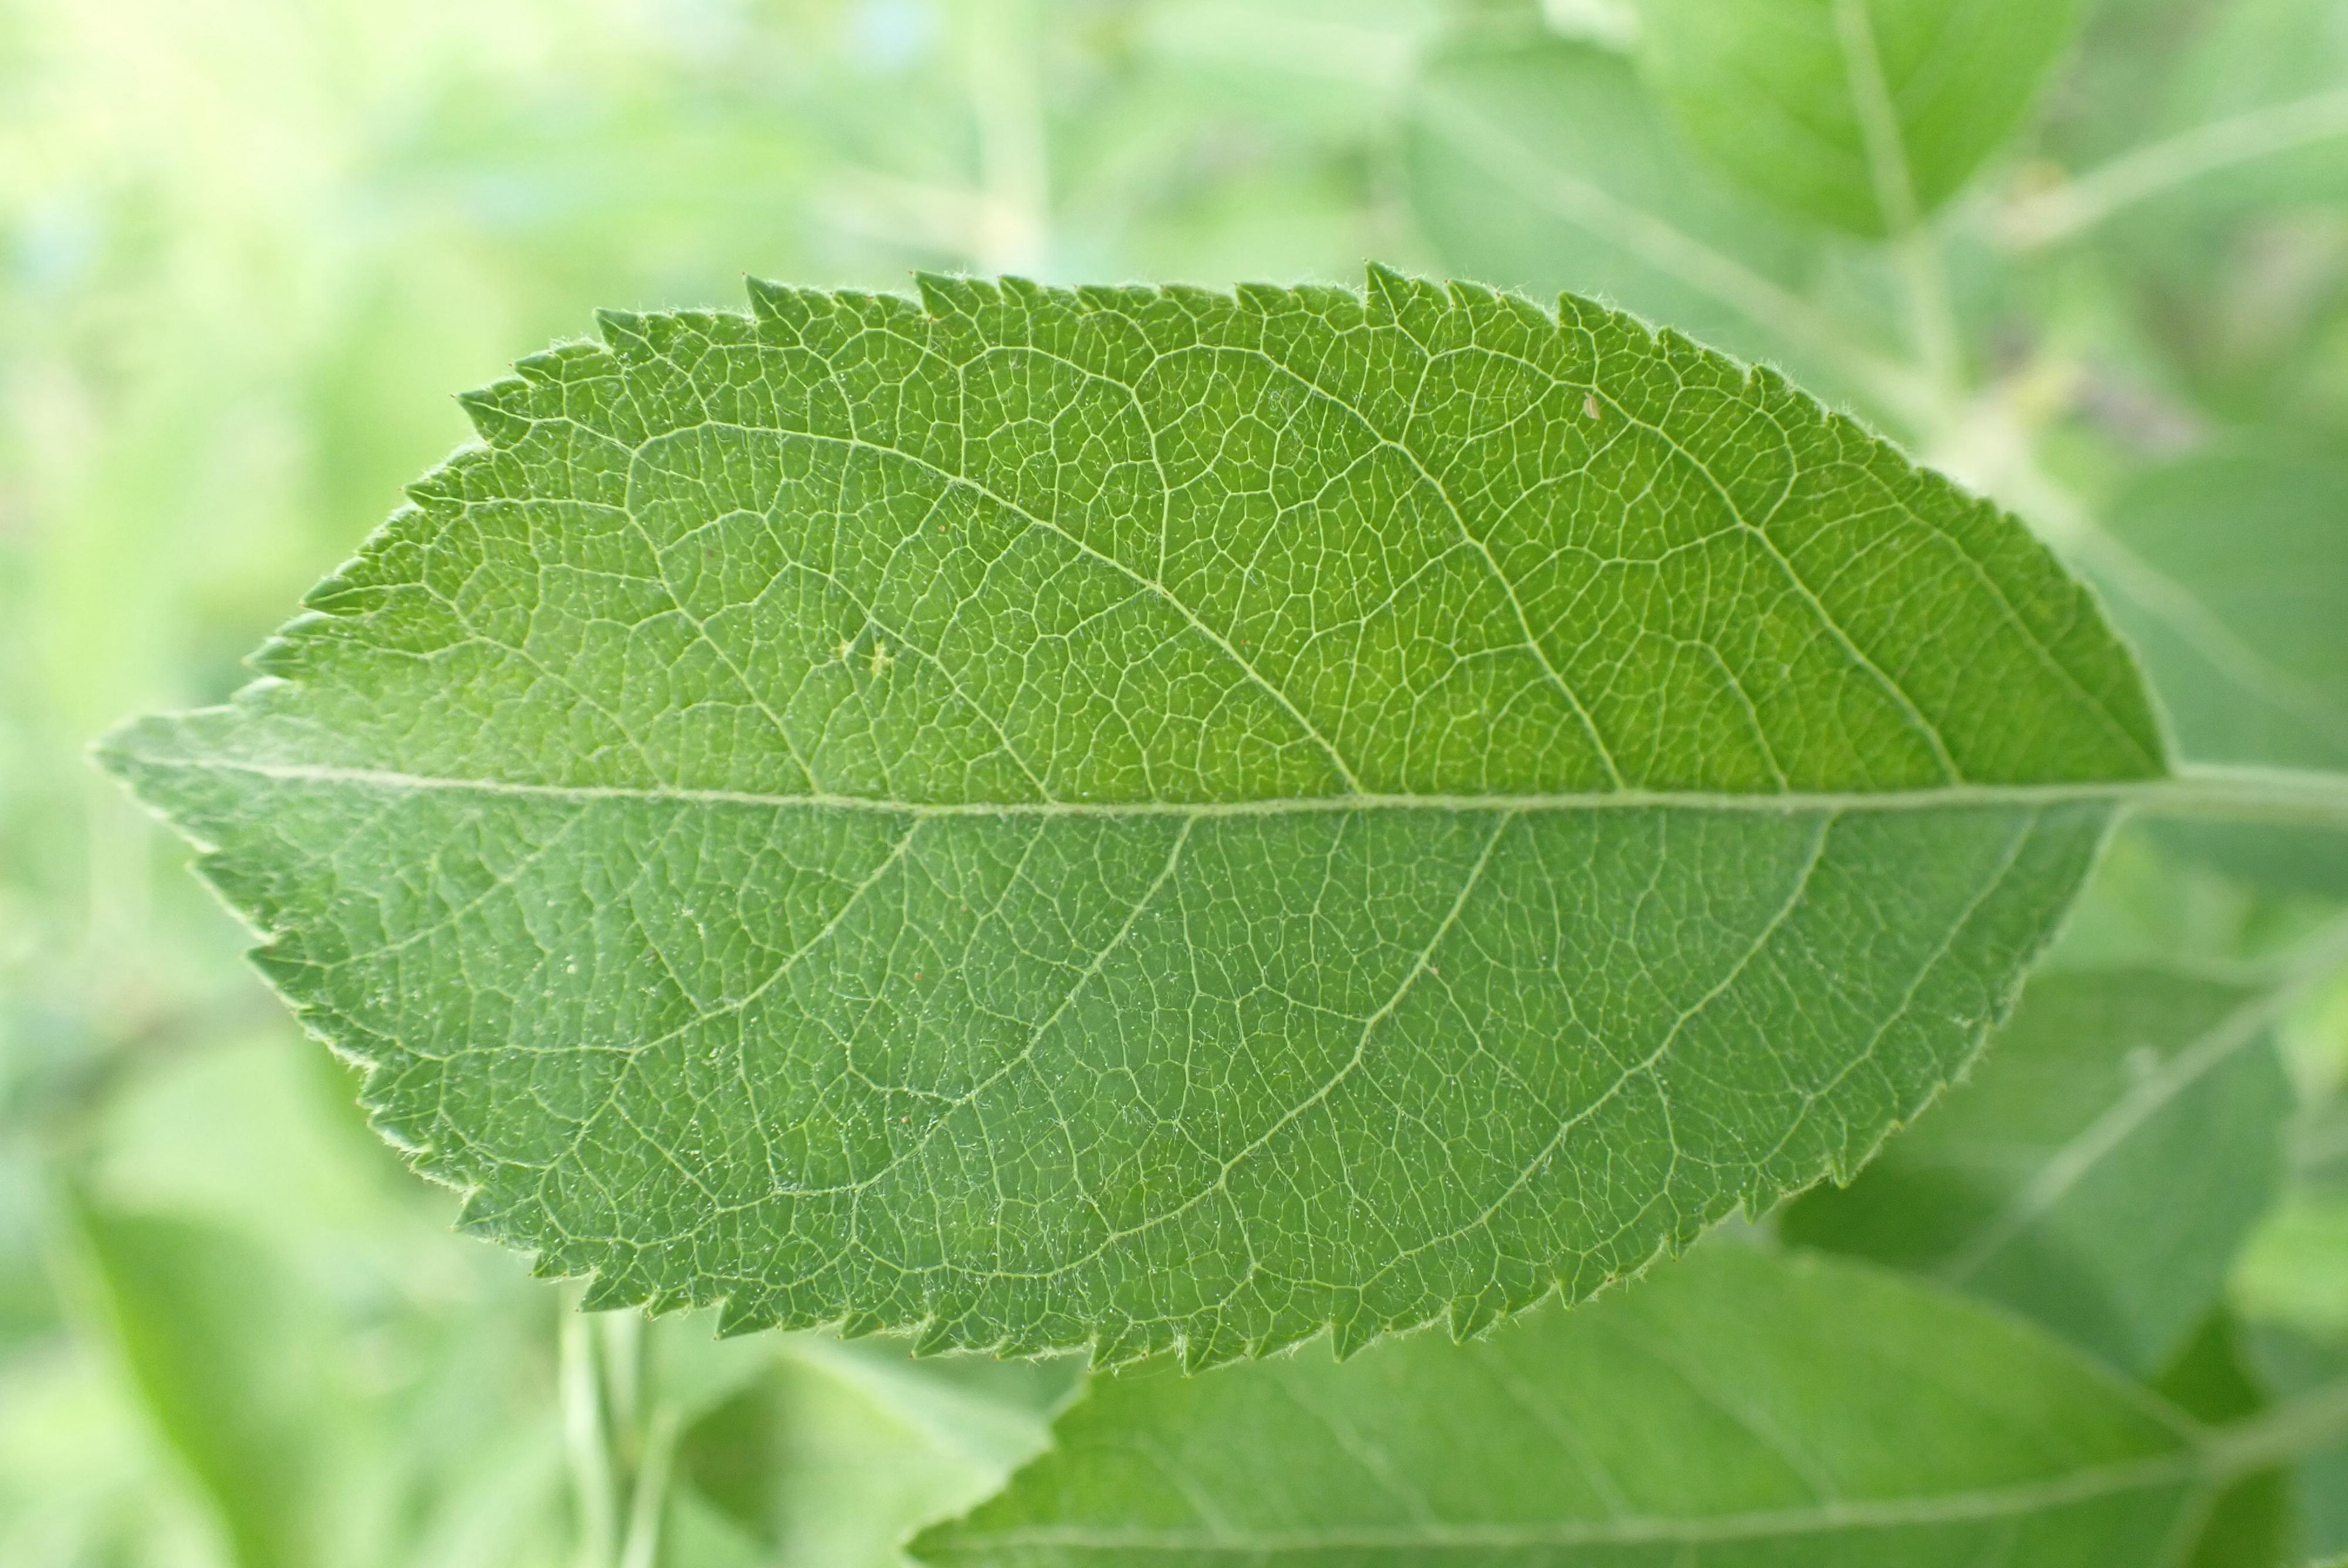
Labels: healthy